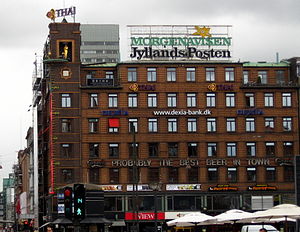
Finans.dk
JP-reklame på Rådhuspladsen i København.
Finans, stiliseret FINANS, er grundlagt i 2014 og er Danmarks største digitale erhvervsmedie. Finans leverer overblik over dagens mest aktuelle danske og internationale nyheder om erhverv, finans samt aktier og kurser.